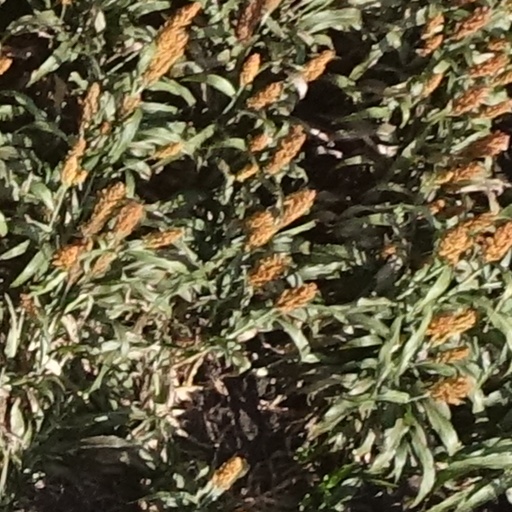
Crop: sorghum